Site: brandenburg
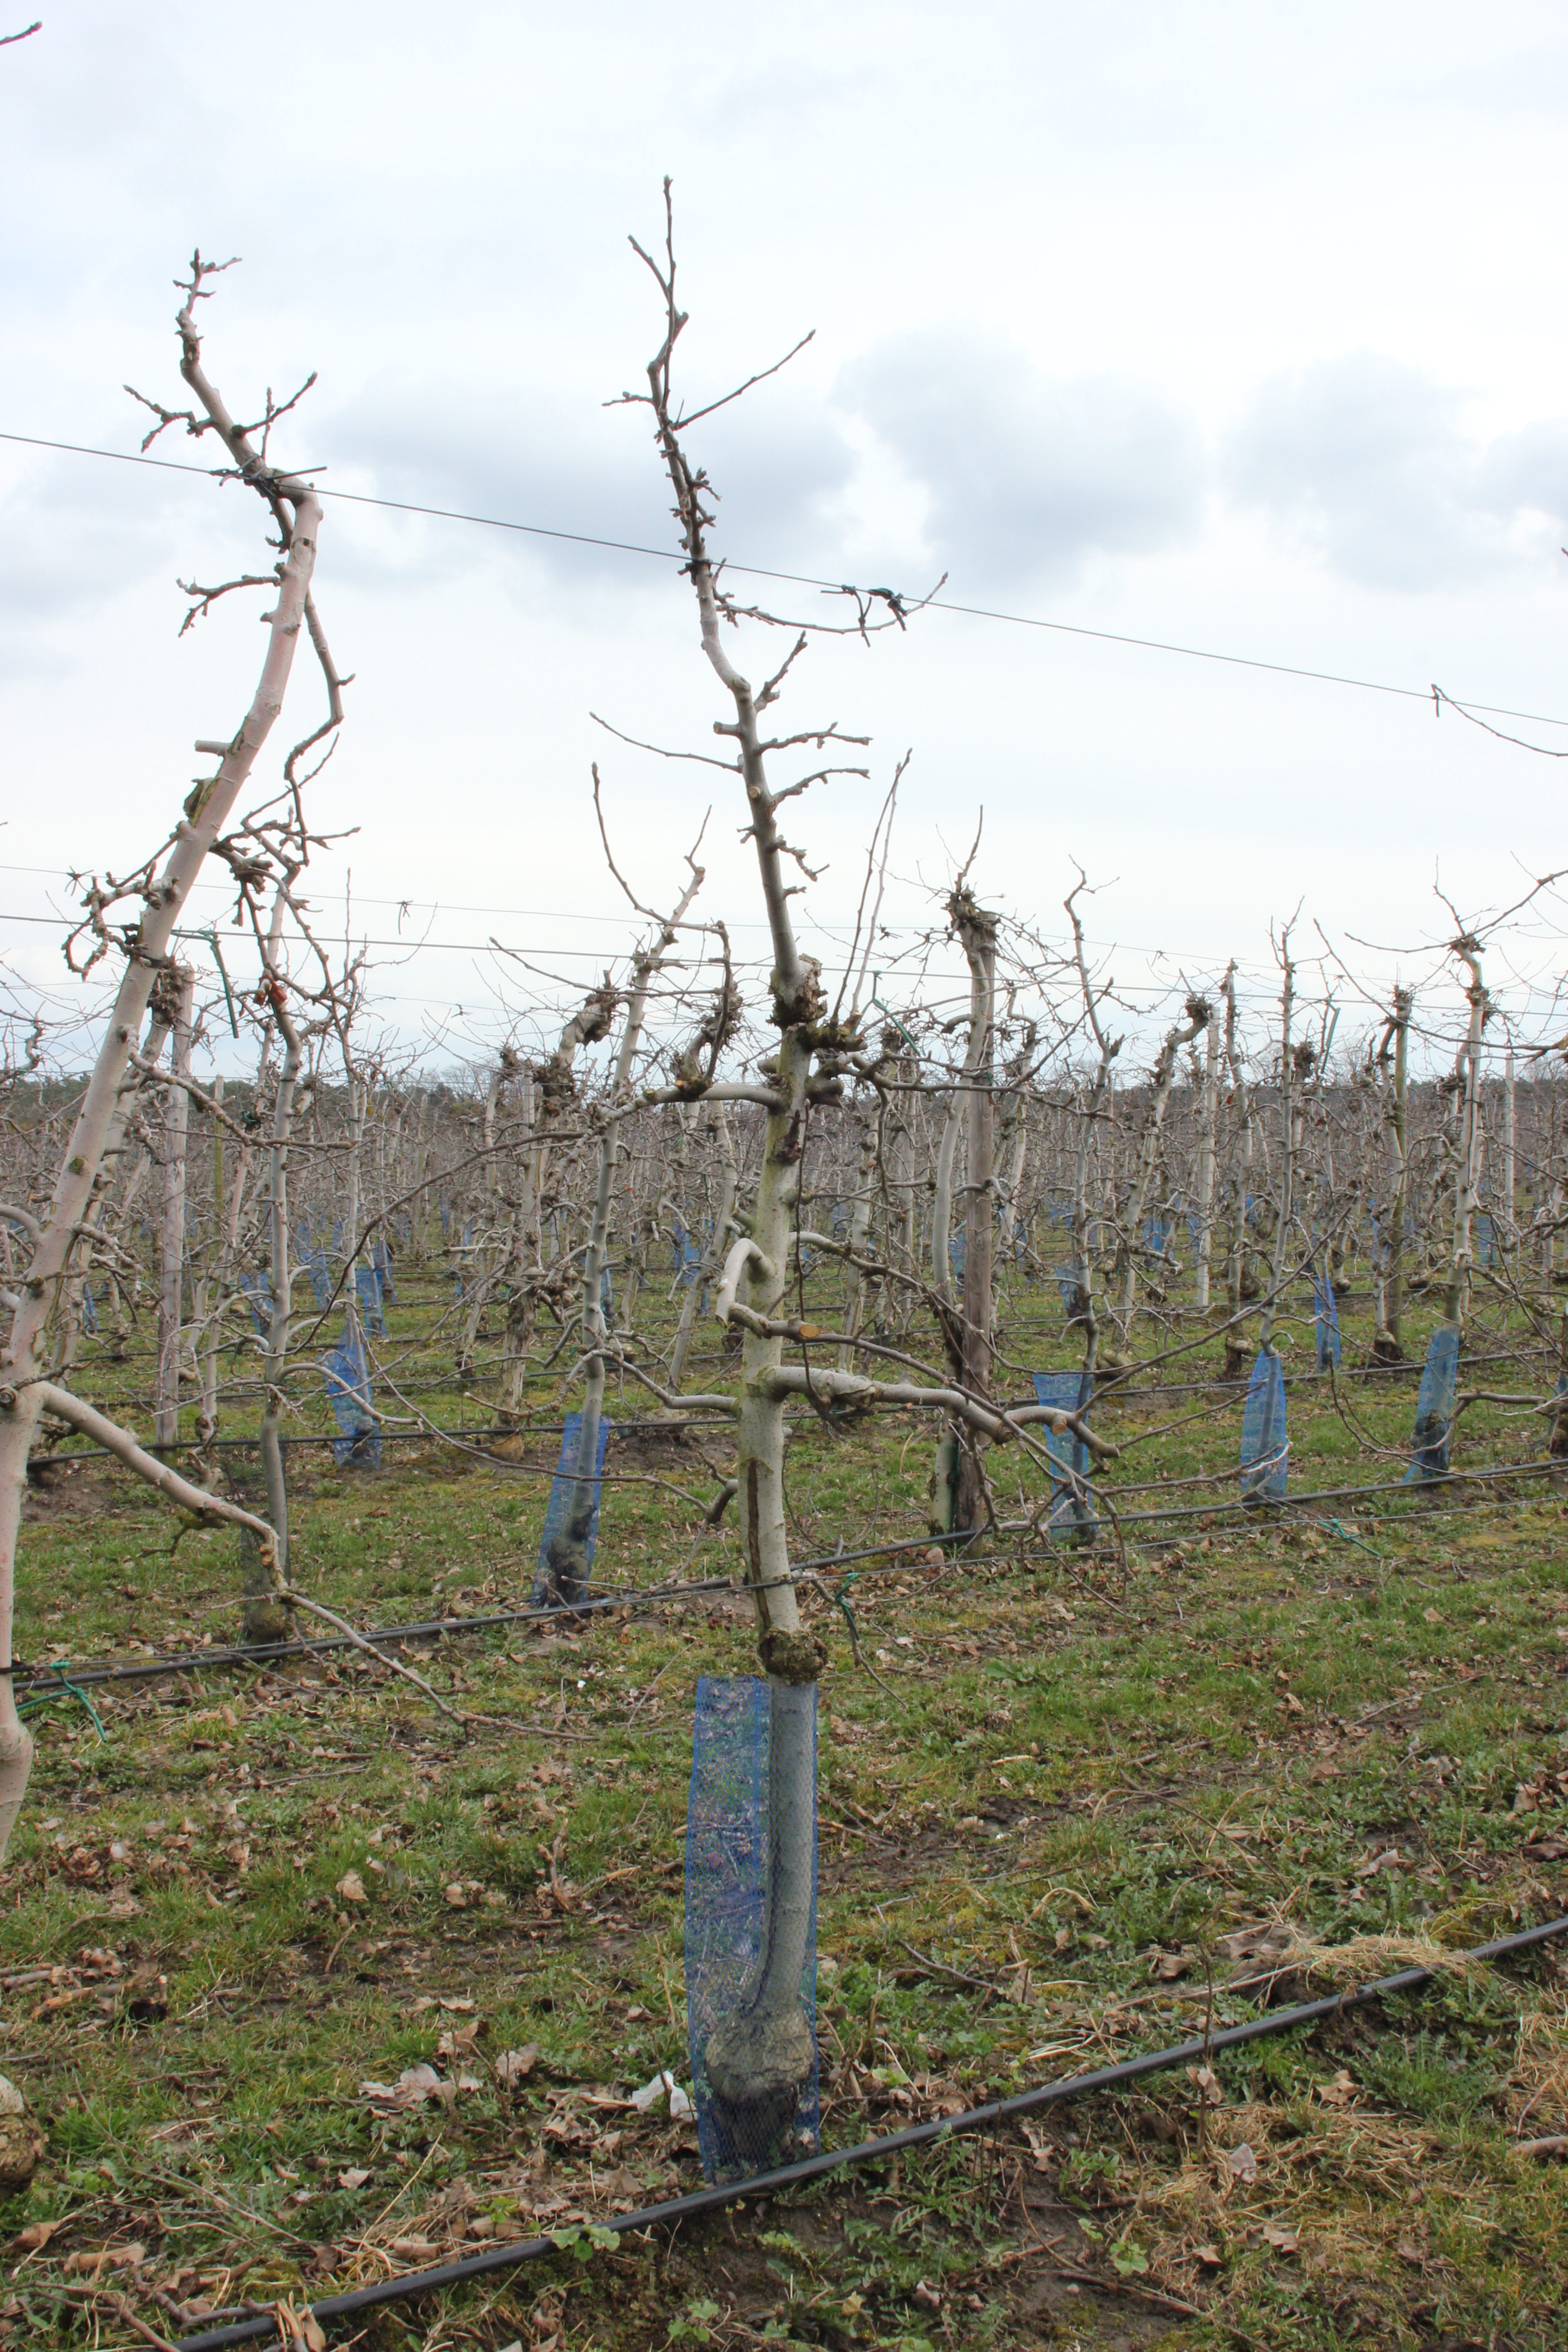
Growth stage (BBCH 01): Bud development